2022 Pakistan Super League

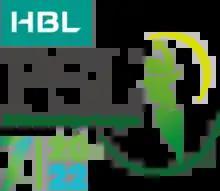
Official logo

2022 Pakistan Super League (referred to as HBL PSL 7 for sponsorship reasons) was the seventh season of the Pakistan Super League, a franchise Twenty20 cricket league which was established by the Pakistan Cricket Board (PCB) in 2015. The tournament was held entirely in Pakistan from 27 January to 27 February 2022, with matches played at the National Stadium in Karachi and the Gaddafi Stadium in Lahore. Six teams participated in a double round robin format followed by playoffs, with all matches conducted under strict COVID-19 protocols.